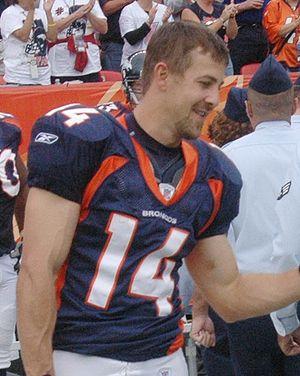
Brandon Stokley est un joueur américain de football américain.